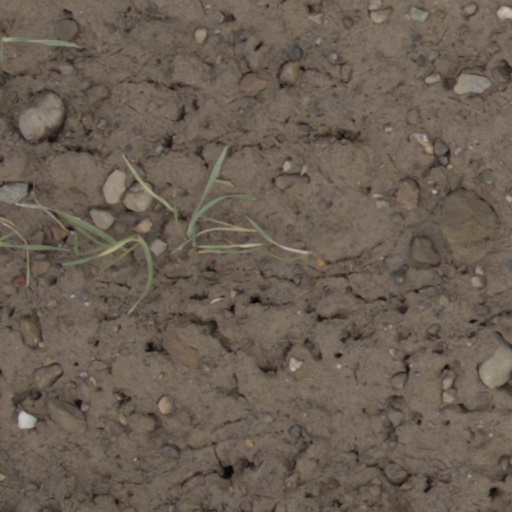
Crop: wheat